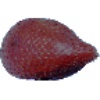
Label: Salak 1